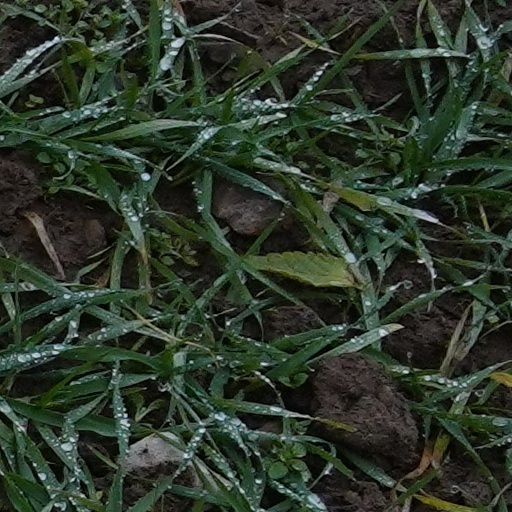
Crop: wheat